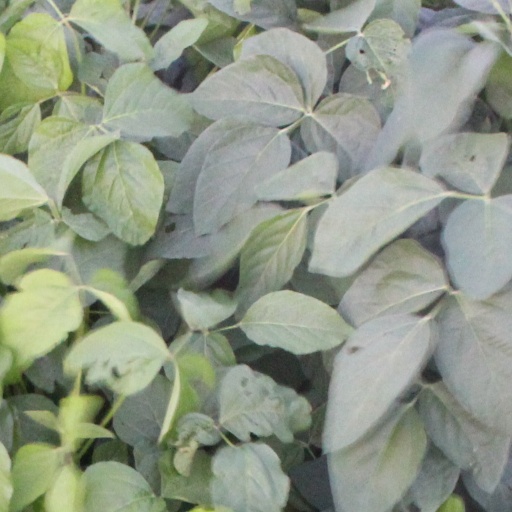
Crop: soybean